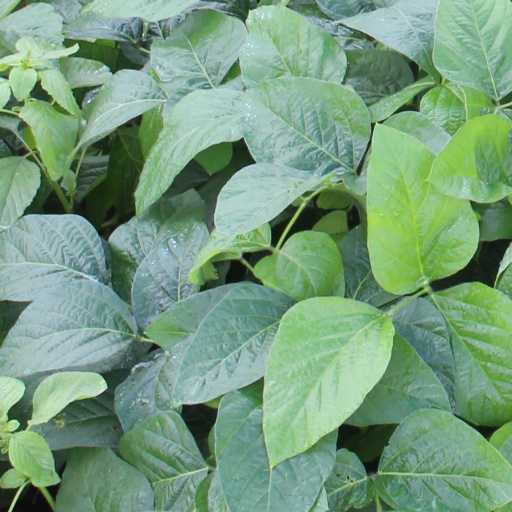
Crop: soybean